1947 Gilgit rebellion

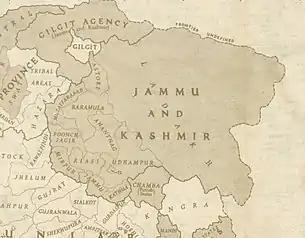
Gilgit Agency at the northern periphery of Jammu and Kashmir

The provisional government persisted for 16 days. According to, a scholar Yaqub Khan Bangash, it was short of sway over the population. The Gilgit Coup did not have civilian involvement and was absolutely the work of military leaders, not all of whom had been in favor of joining Pakistan, at least in the short term. Historian Ahmed Hasan Dani says that although there had been a scarcity of public participation in the Coup, pro-Pakistan sentiments were intense in the civilian population and their anti-Kashmiri sentiments were also clear. According to various scholars, the people of Gilgit as well as those of Chilas, Koh Ghizr, Ishkoman, Yasin, Punial, Hunza and Nagar joined Pakistan by choice. The Government of Azad Kashmir handed over the administration of Gilgit-Baltistan to the federal government under the Karachi Agreement.